Power Macintosh 7100

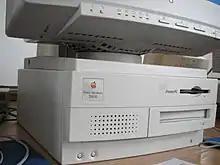
A Power Macintosh 7100/80

The Power Macintosh 7100 is a personal computer that was designed, manufactured and sold by Apple Computer from March 1994 to January 1996. It is the mid-range machine of the first generation of Power Macintosh line, between the Power Macintosh 6100 and the 8100. The 7100 re-used the Macintosh IIvx case with few changes. The initial version of the 7100 was powered by a PowerPC 601, and an version replaced it in January 1995.